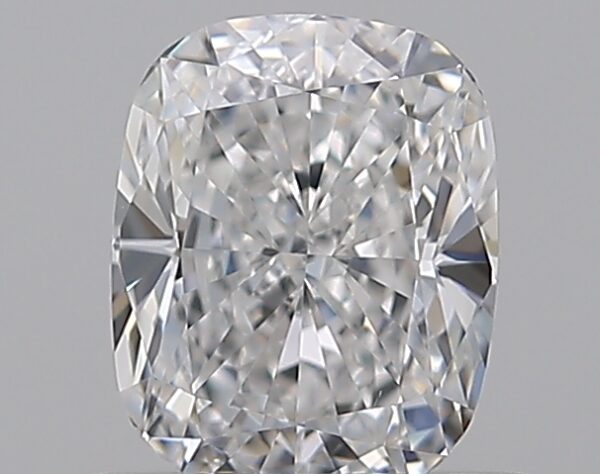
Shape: cushion
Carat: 0.7
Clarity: VS1
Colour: E
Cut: EX
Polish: EX
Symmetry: VG
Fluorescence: N
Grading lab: GIA
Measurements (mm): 5.72 x 4.6 x 3.12